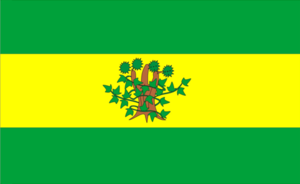
Oroso est une commune de la province de La Corogne en Espagne située dans la communauté autonome de Galice.